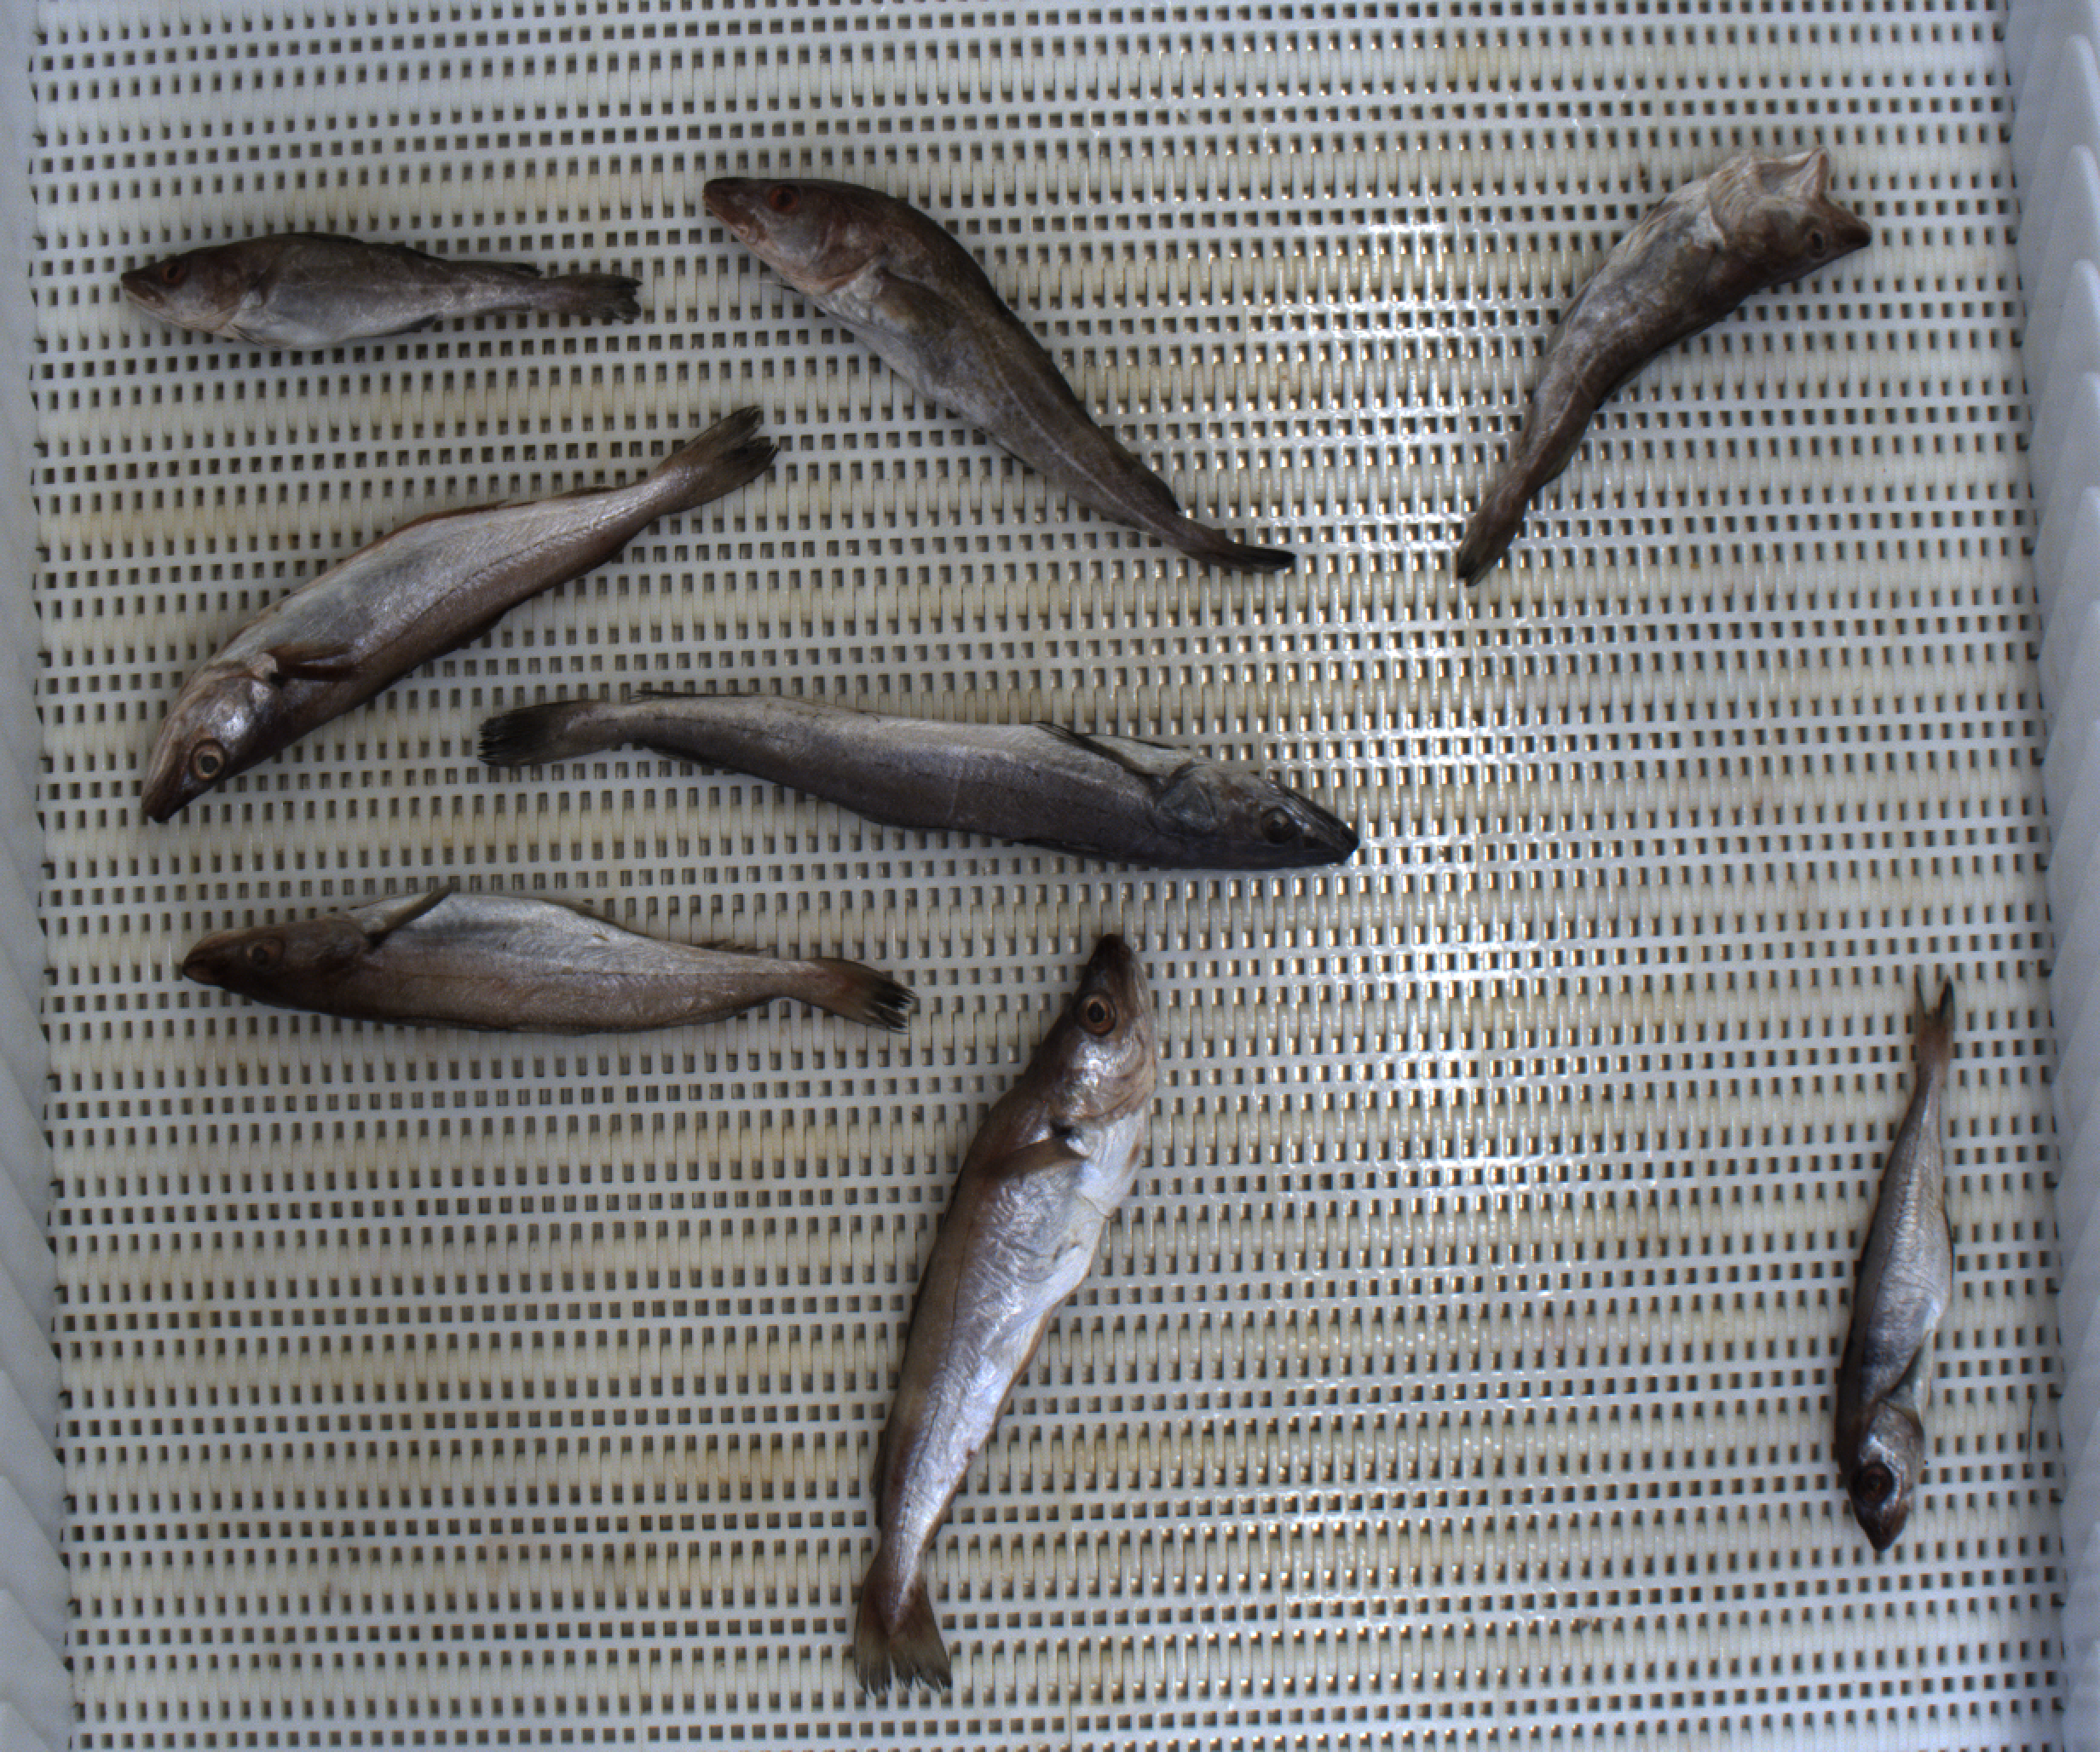
Total fish: 8
Cod: 3
Haddock: 1
Whiting: 3
Hake: 1
Horse mackerel: 0
Saithe: 0
Other: 0